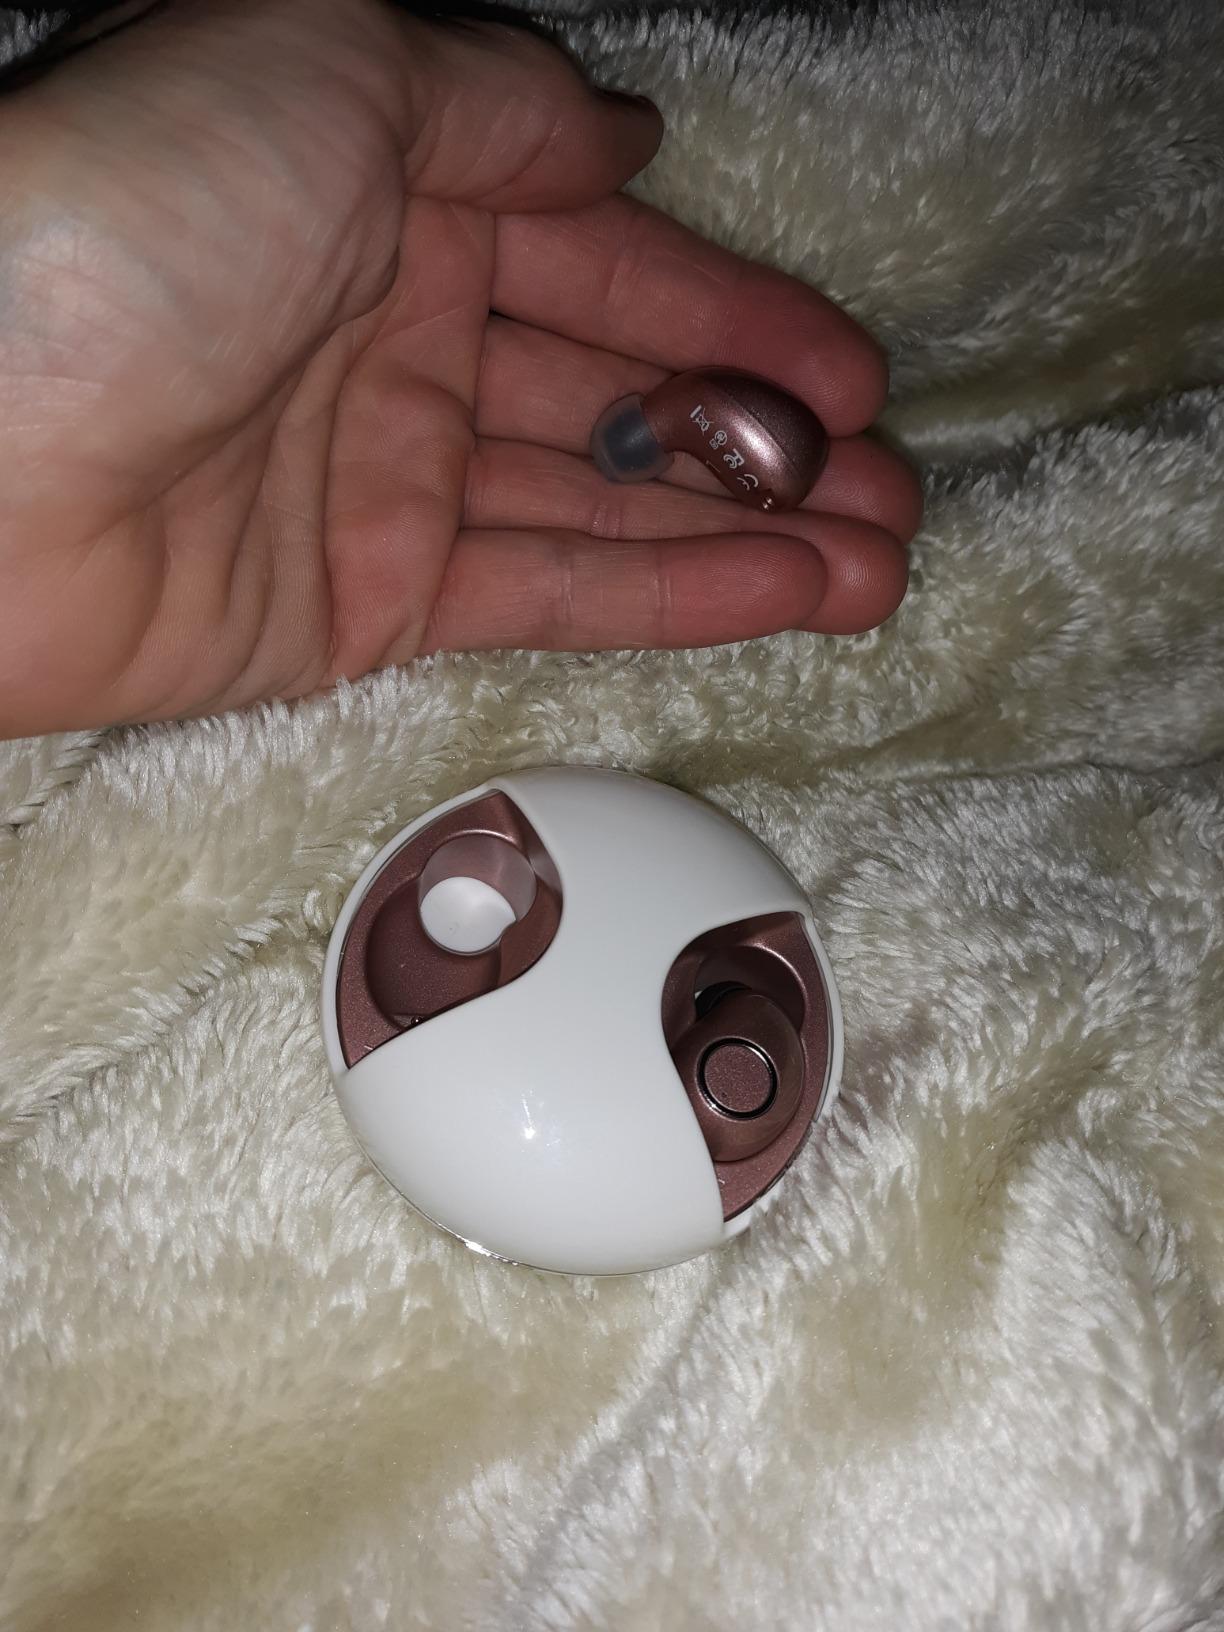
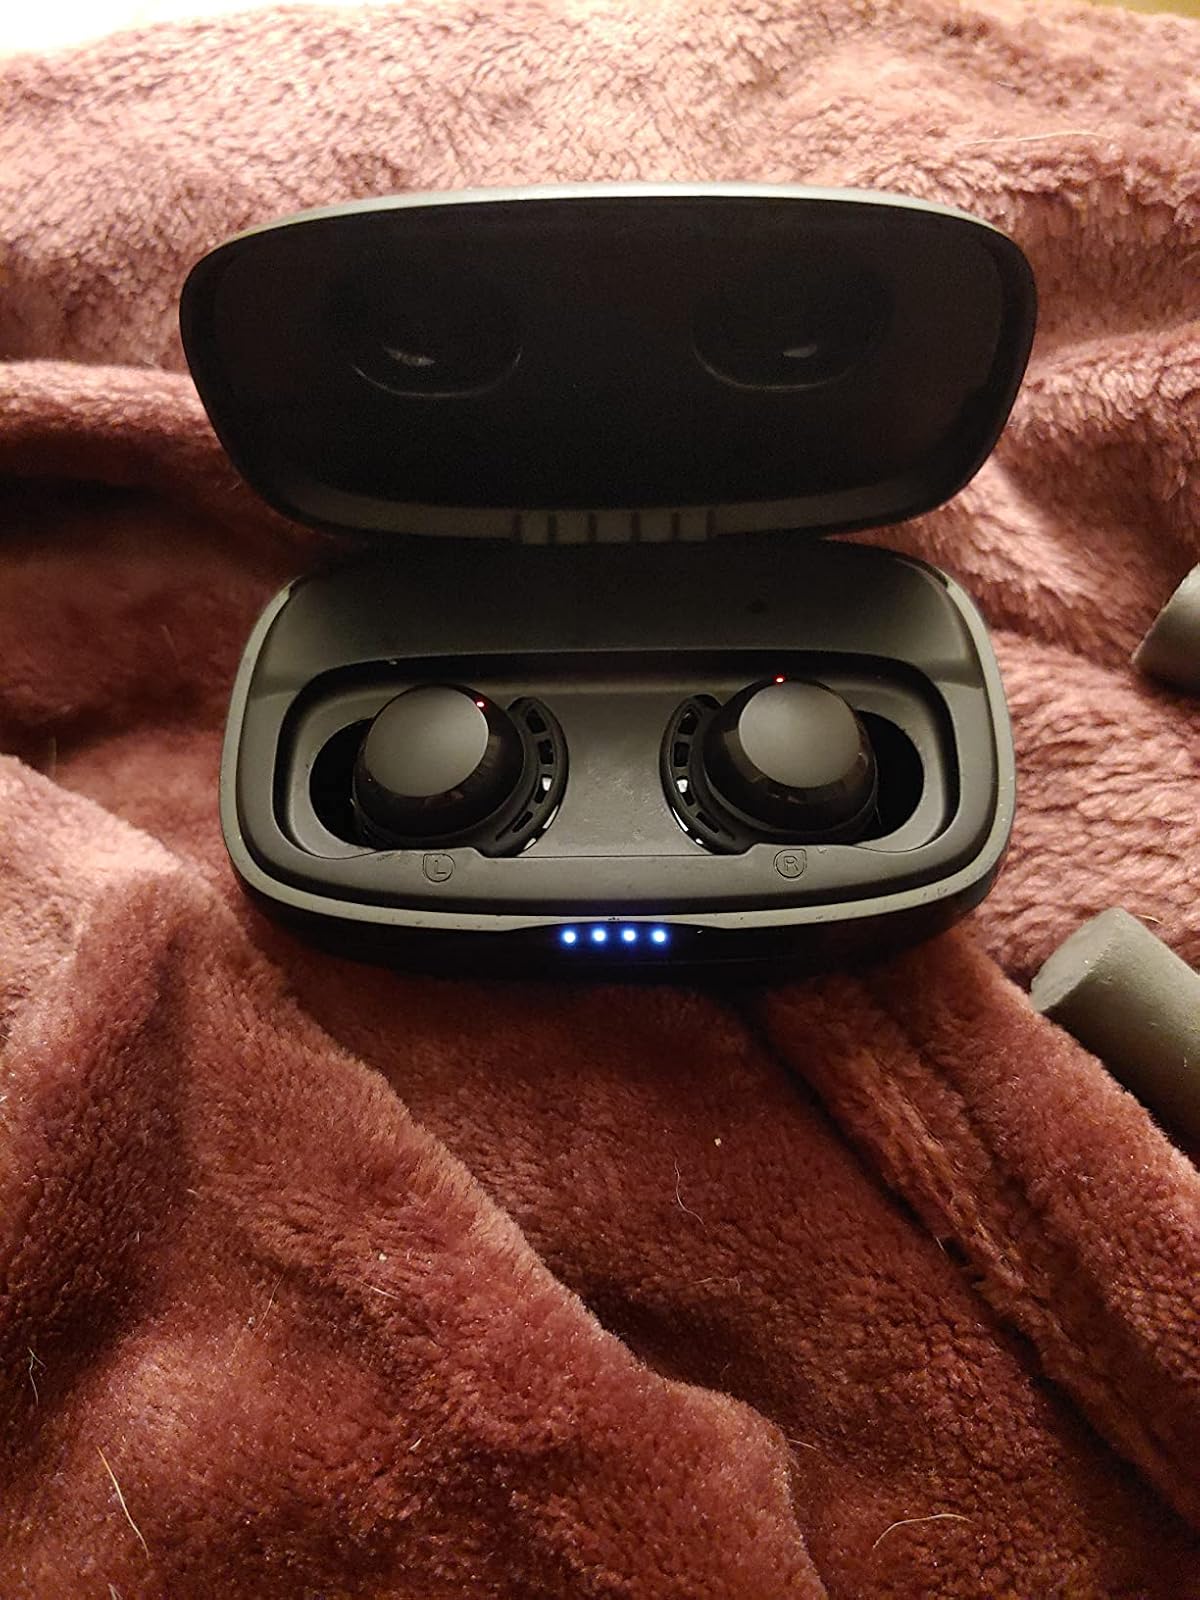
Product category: earbuds
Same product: no